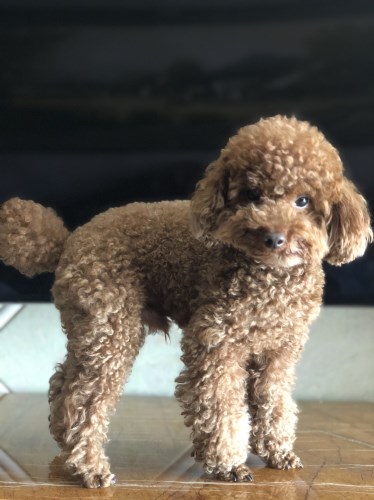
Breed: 2925-n000114-toy_poodle